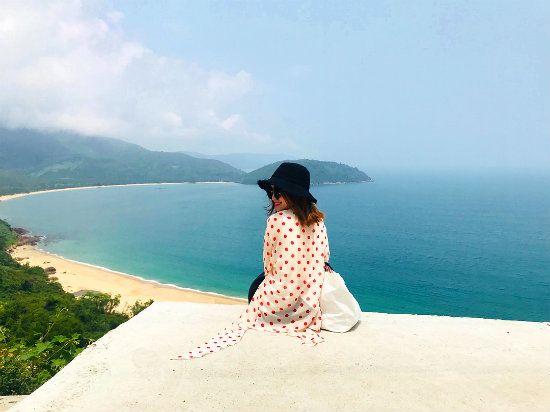
một cô gái đang ngồi và tạo dáng chụp ảnh